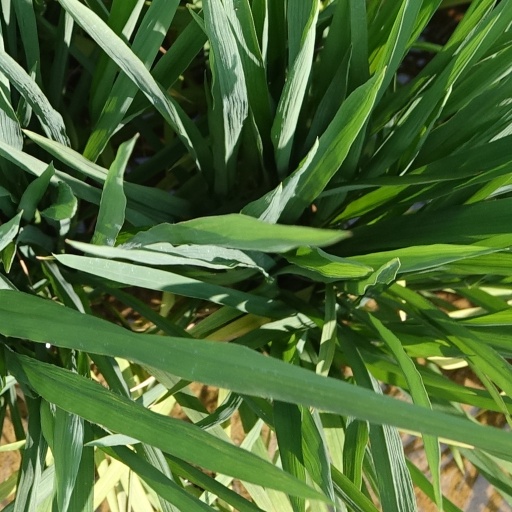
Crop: rice